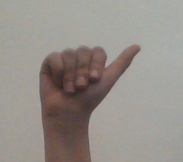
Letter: dhad